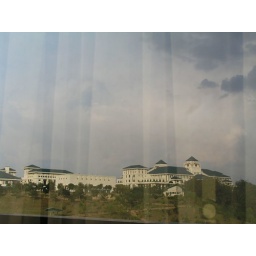
Wisma :Putra is captured in the reflection of the window on the 12th floor of the Ministry of Finance.